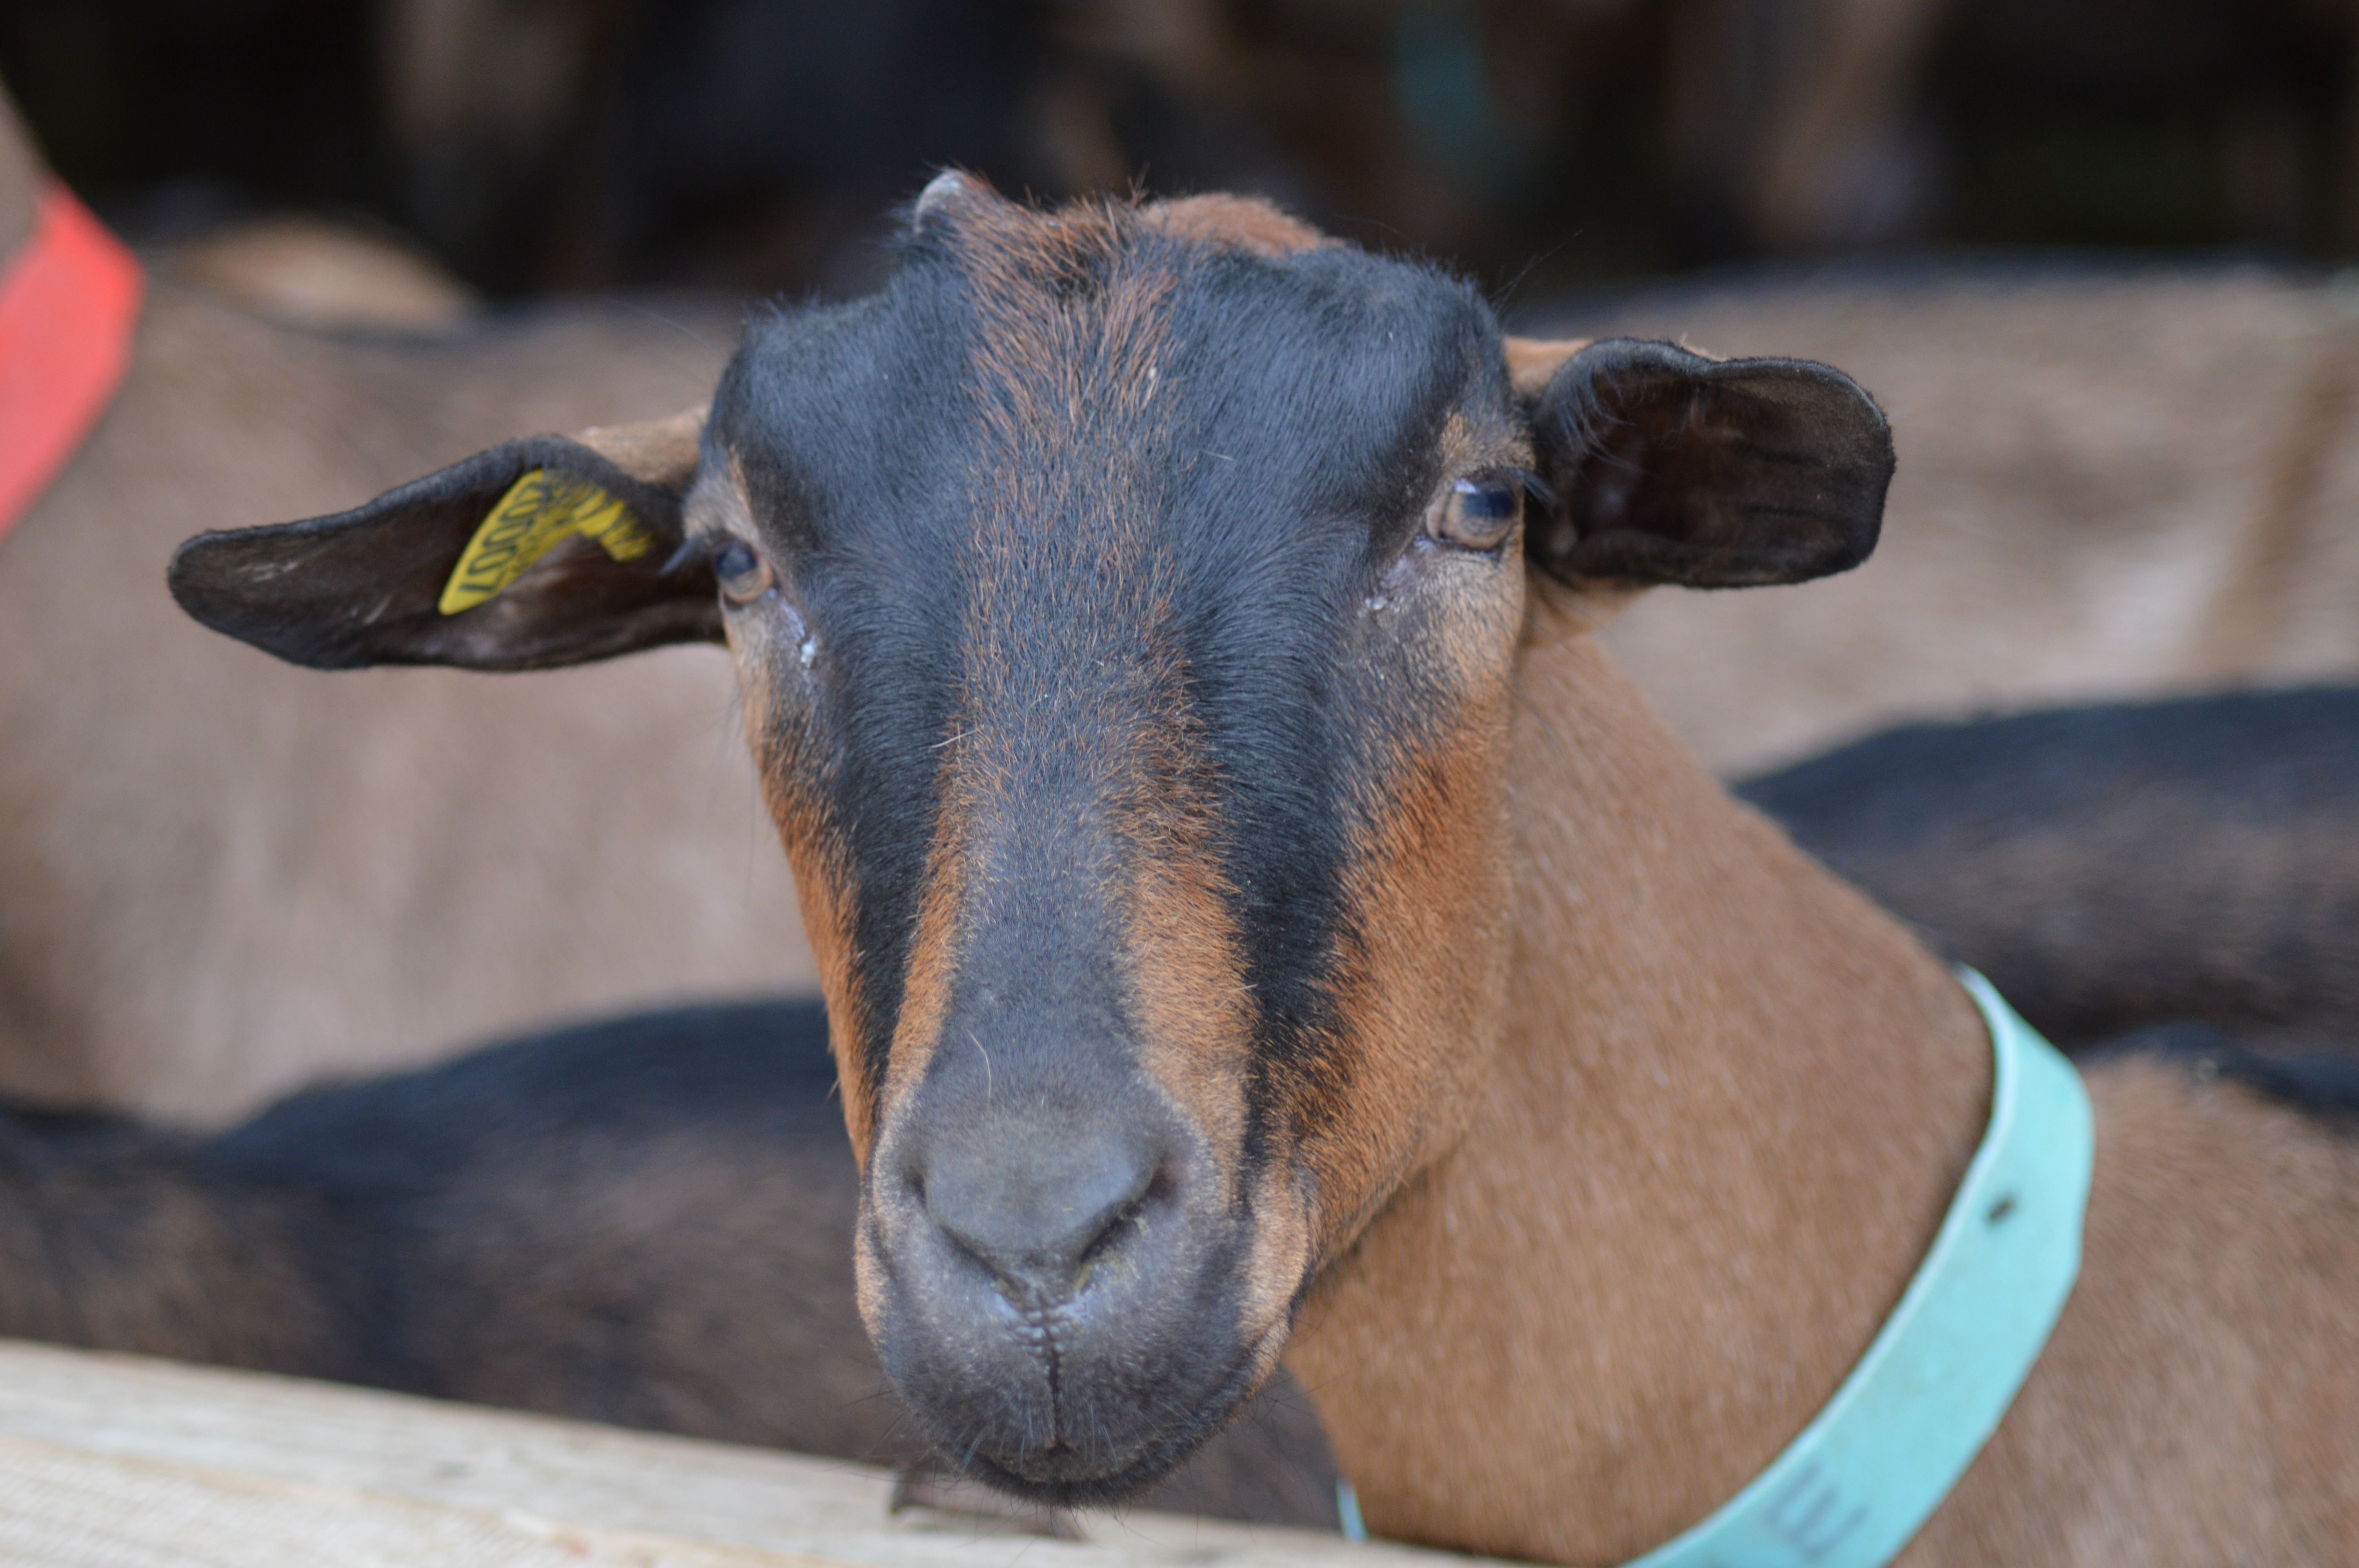
nature, animal, wildlife, goat, horn, sheep, mammal, fauna, close up, goats, animals, vertebrate, sheeps, breeding, biquette, cow goat family